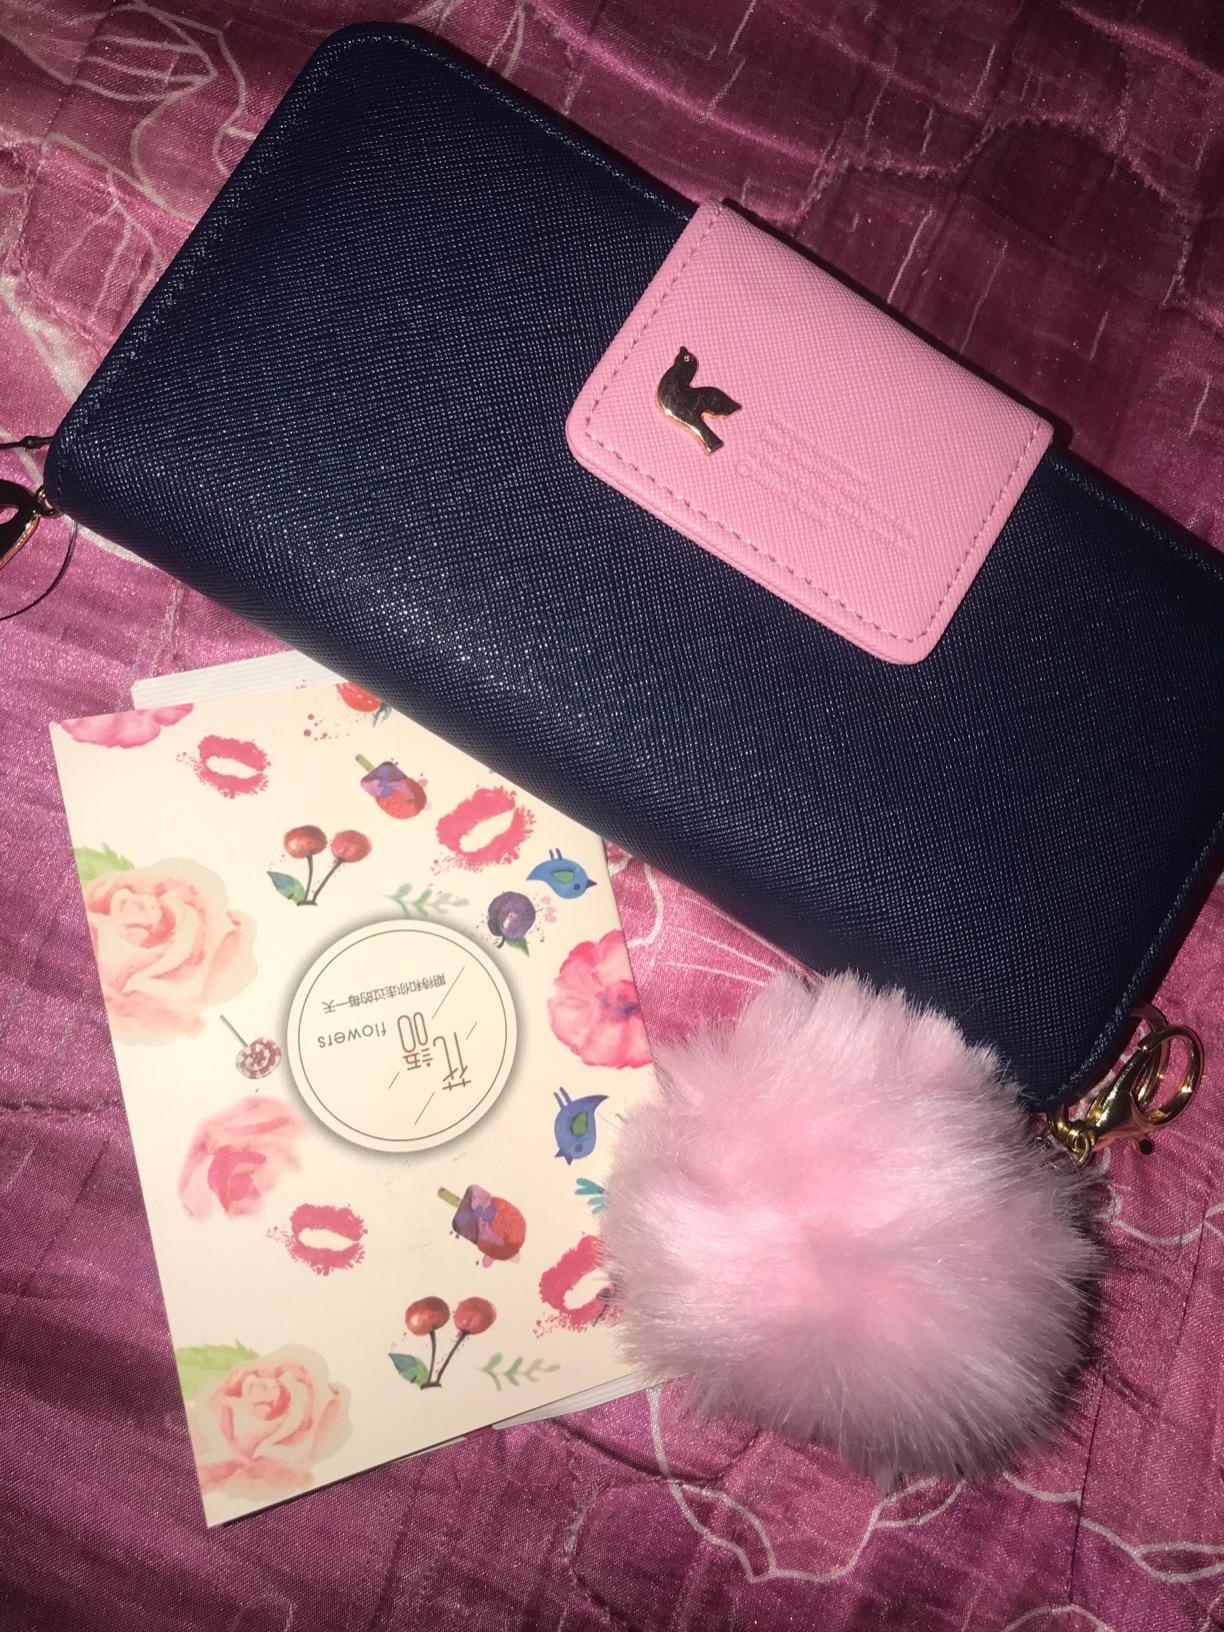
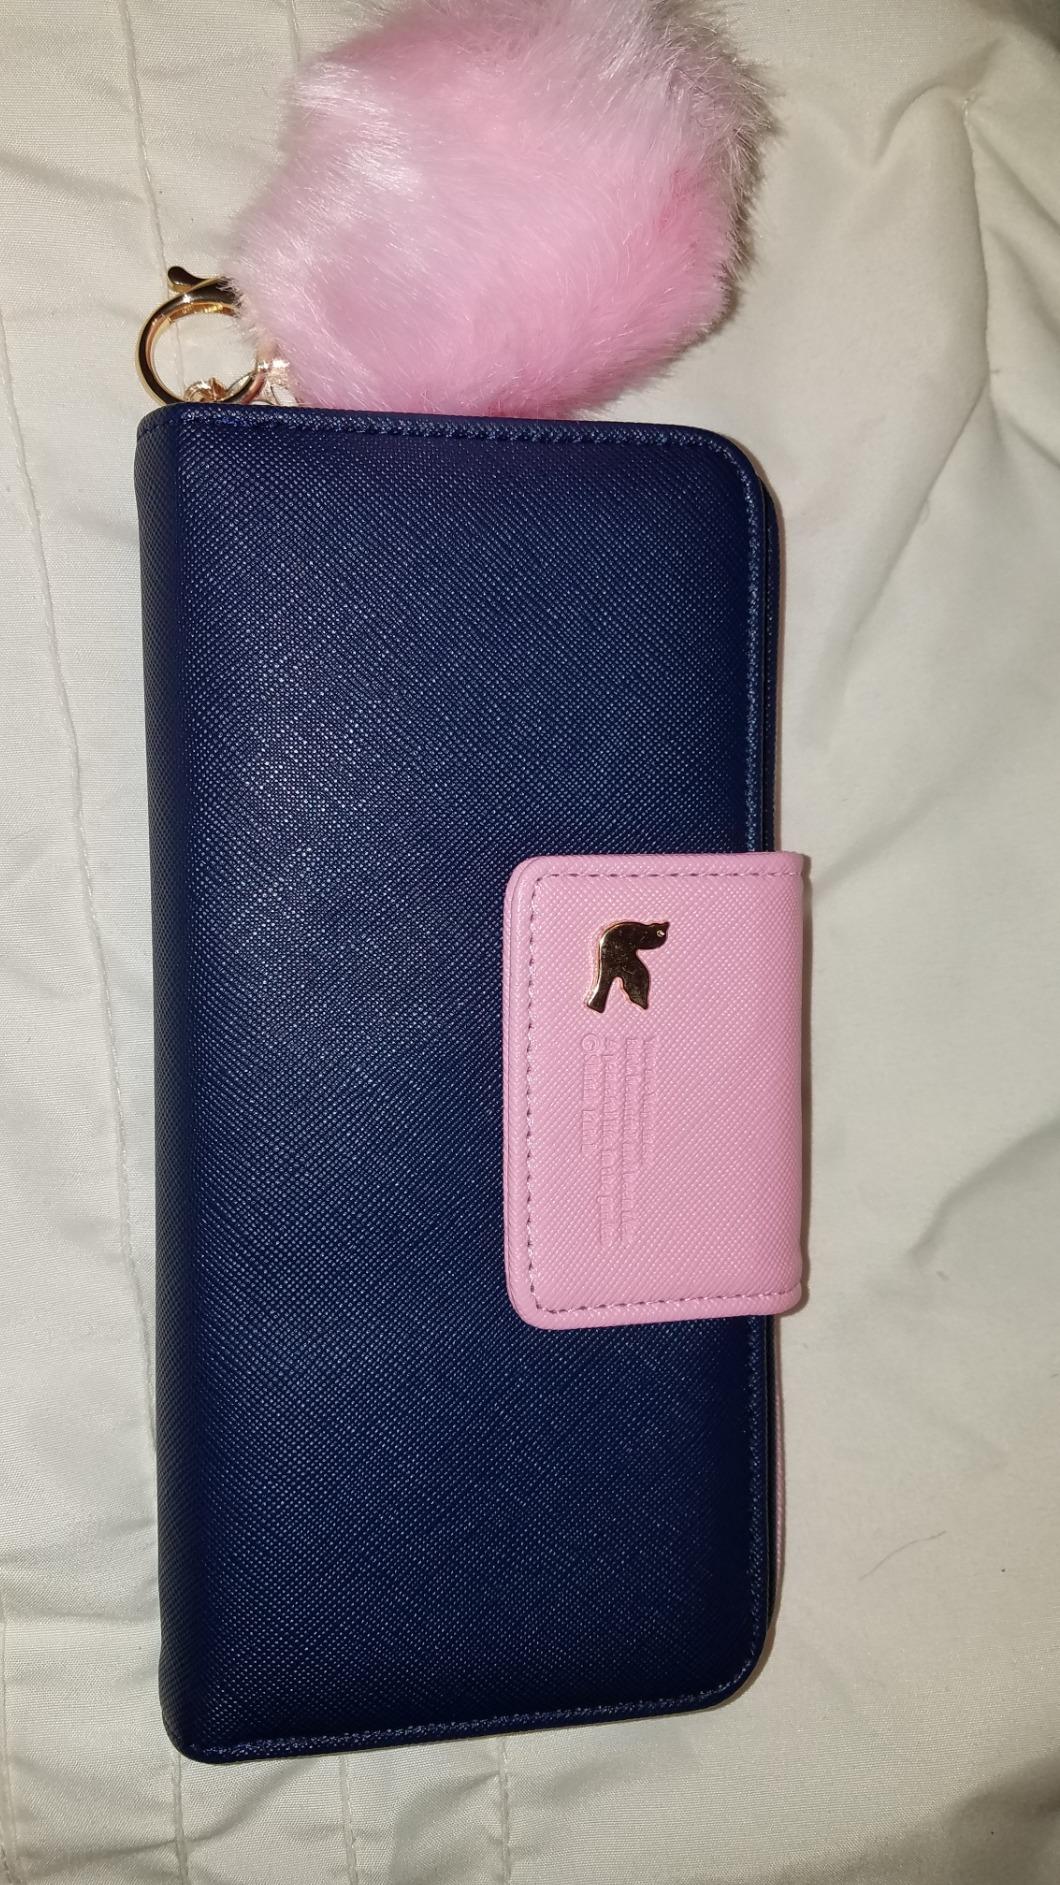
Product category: accessories_handbag
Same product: yes